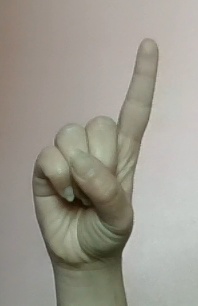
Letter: bb